Acre, Israel

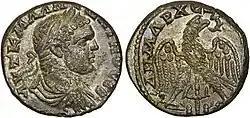
Roman coin minted at Ptolemais/Acre.

In the Amarna Period ( BC), there was turmoil in Egypt's Levantine provinces. The Amarna Archive contains letters concerning the ruler(s) of Acco. In one, King Biridiya of Megiddo complains to Amenhotep III or Akhenaten of the king of Acre, whom he accuses of treason for releasing the captured Hapiru king Labaya of Shechem instead of delivering him to Egypt. Excavations of Tel ʿAkkō have shown that this period of Acre involved industrial production of pottery, metal, and other trade goods.